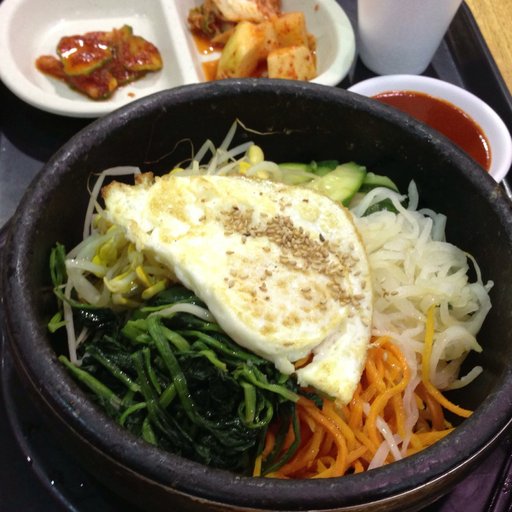
Label: bibimbap